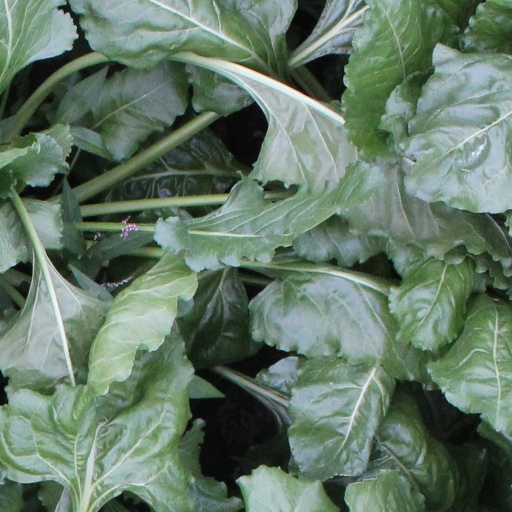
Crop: sugar beet